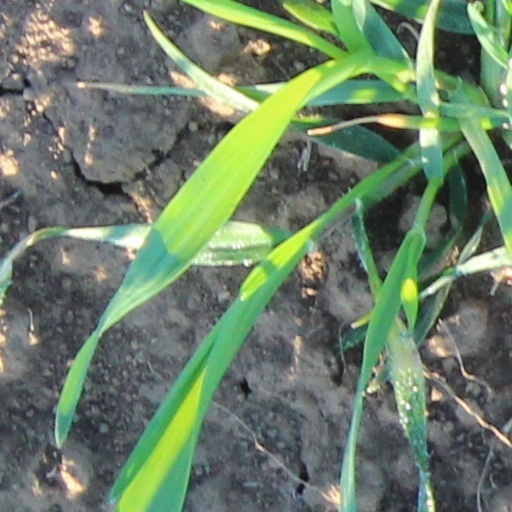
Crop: wheat